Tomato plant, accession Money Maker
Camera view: vertical (180 deg); turntable rotation: 330 degrees
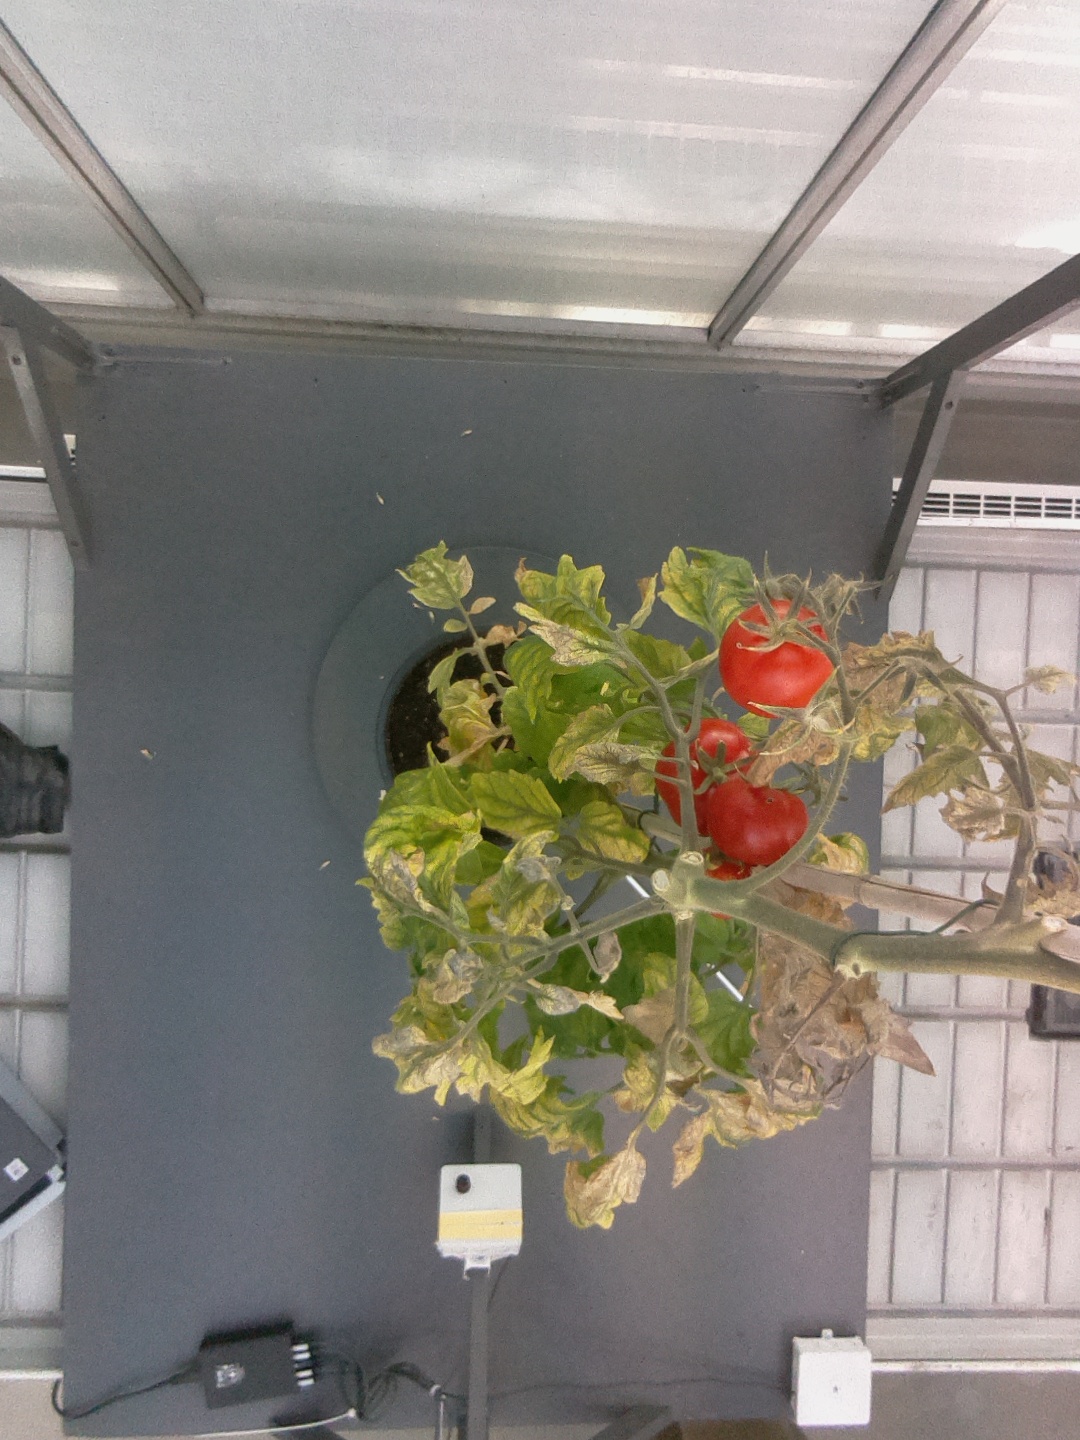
BBCH growth stage 85: 50%-60% of fruits show typical fully ripe color